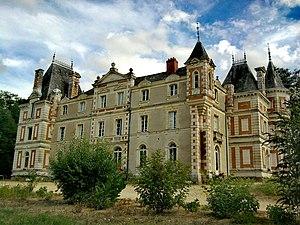
le château de Grésillon à Baugé, France Esperanto: la kastelo de Grezijono en Baugé, Francio
Baugé est une ancienne commune française située dans la partie orientale du département de Maine-et-Loire, en région Pays de la Loire.
Le château de Grésillon, bâtisse du XVIIIᵉ siècle et son parc de 18 hectares, fonctionne comme maison culturelle de l'espéranto. Il est situé à Baugé-en-Anjou, à une trentaine de kilomètres à l'est d'Angers en Maine-et-Loire.